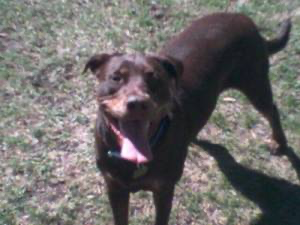
Animal: dog
Breed: american pit bull terrier